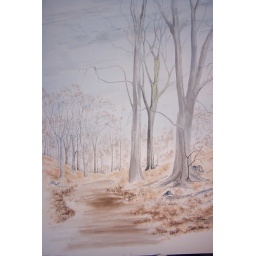
More basic tree colour and foreground grass in grey and Burnt Sienna